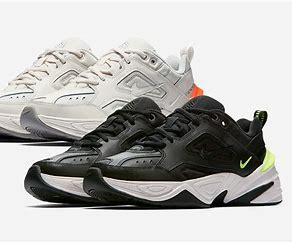
Brand: Nike
Model: M2K Tekno